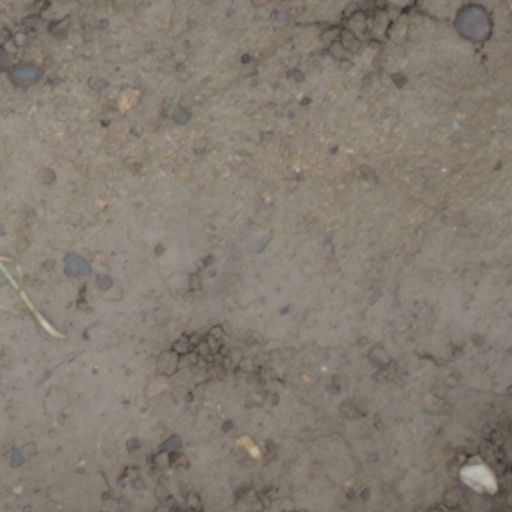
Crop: wheat